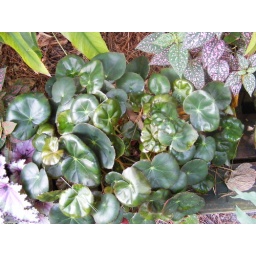
beefsteak begonia. in the spring this one produces a cloud of tiny white flowers over it.